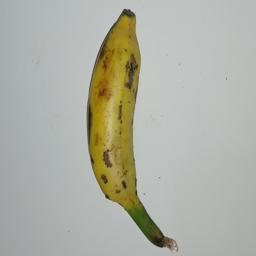
Ripeness: Semi-ripe